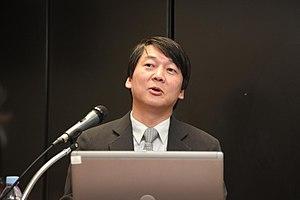
Le Parti Minju, souvent traduit Parti démocrate, Parti démocratique ou Parti démocrate ensemble, est un parti politique sud-coréen de tendance centre gauche, fondé le 26 mars 2014 sous le nom d’Alliance de la nouvelle politique pour la démocratie.
Ahn Cheol-soo, né le 26 février 1962 à Miryang, est un professeur d'université, entrepreneur et homme politique sud-coréen.